GAZ-3307

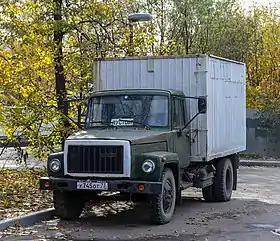
GAZ-3307 in Moscow

The GAZ-3307 and GAZ-3309 (nicknamed GAZon) are Russian trucks produced by the Gorky Automobile Plant. The GAZ-3307 was announced in late 1989, and the GAZ-3309 was announced at the end of 1994. Under the designation GAZ-3309, there is a variant of the vehicle with an extended wheelbase and modified engine. The GAZ-3308 is the all-wheel-drive version that is also used for military purposes. More than 1,5 million GAZ-3307s were built, and in January 2020, production ceased after 31 years. Since 2014, a successor has been produced in the form of the GAZon NEXT.